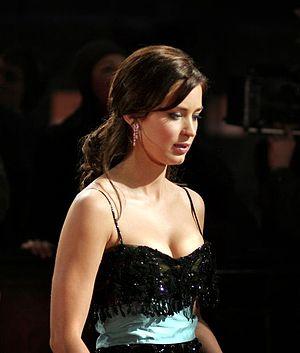
Sunshine Cleaning est une comédie dramatique américaine réalisé par Christine Jeffs. Écrit par Megan Holley, le long-métrage narre l'histoire de deux sœurs, Rose et Norah Lorkowski, incarnées par Amy Adams et Emily Blunt, qui se lancent dans le marché du nettoyage de scènes de crimes. Produit par Big Beach Films, Sunshine Cleaning est tourné en un mois début 2007 dans la ville d'Albuquerque, avant d'être présenté au Festival de Sundance en janvier 2008. Il sort en salles aux États-Unis le 13 mars 2009 en exploitation limitée et le 17 avril 2009 sur le reste du territoire, puis en France le 10 juin 2009. Lors de sa sortie, Sunshine Cleaning rencontre un accueil globalement favorable des critiques professionnels et un succès relativement modeste au box-office.